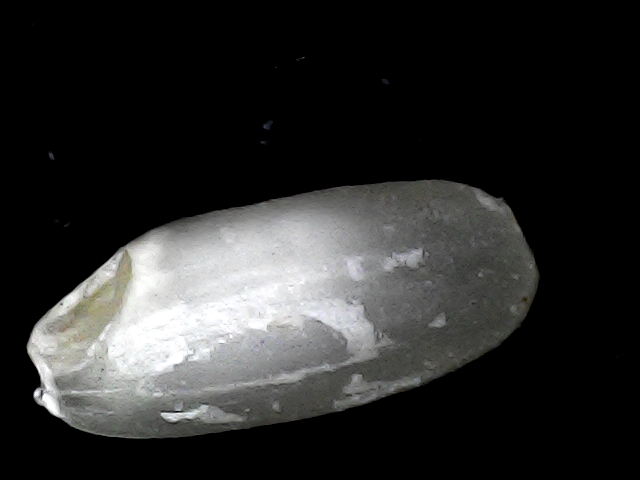
Rice variety: BD52